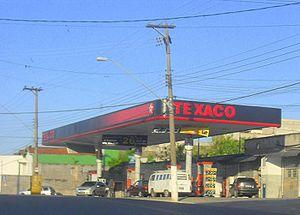
Texaco est le nom d'une compagnie pétrolière nord-américaine. Basée à Harrison, New York, près de White Plains, elle est restée indépendante jusqu'à sa fusion avec Chevron Corporation en 2001.